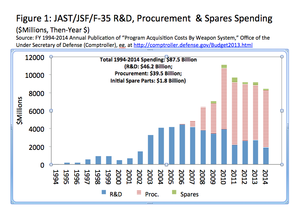
Cout du programme F-35 entre 1994 et 2014.
Le F-35 Lightning II est un avion monoplace, monomoteur, praticable par tous les temps, furtif, de cinquième génération, multirôle, conçu par le Pentagone pour l'offensive terrestre et les missions de supériorité aérienne. Il est développé depuis 1996 par le constructeur Lockheed Martin, avec comme principaux partenaires Northrop Grumman et BAE Systems.